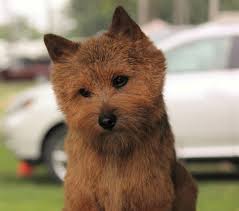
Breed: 203-n000016-Norwich_terrier